Waikato River

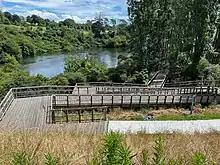
The last section of Te Awa cycleway from Hamilton to Cambridge includes extensive lengths of boardwalk

Public cruises operate from Aratiatia to Huka Falls, across the river to Orakei Korako, from Hamilton Gardens to Mystery Creek and Fairfield Bridge and, since 2009, from Tuakau to Port Waikato.